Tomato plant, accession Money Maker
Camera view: tilt-top (135 deg); turntable rotation: 330 degrees
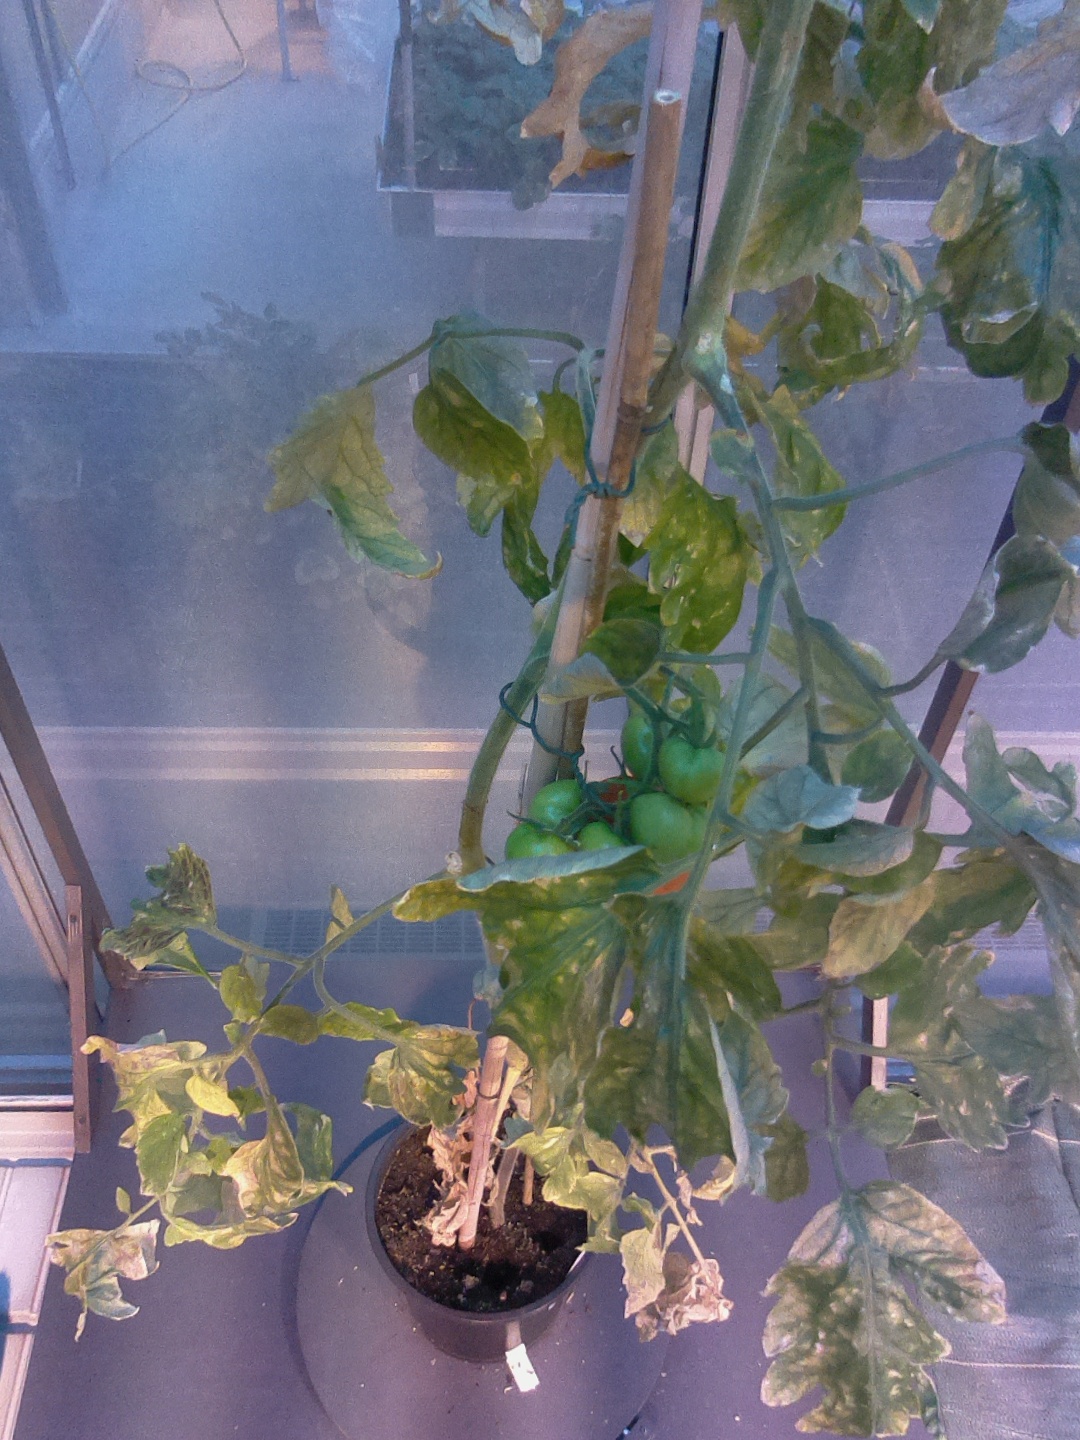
BBCH growth stage 81: 10%-20% of fruits show typical fully ripe color